Turtle

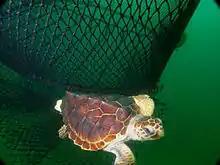
Photograph of a marine turtle escaping from a specially-designed fishing net

Zoologists have sought to explain the evolutionary origin of the turtles, and in particular of their unique shells. In 1914, Jan Versluys proposed that bony plates in the dermis, called osteoderms, fused to the ribs beneath them, later called the "Polka Dot Ancestor" by Olivier Rieppel. The theory accounted for the evolution of fossil pareiasaurs from "Bradysaurus" to "Anthodon", but not for how the ribs could have become attached to the bony dermal plates.